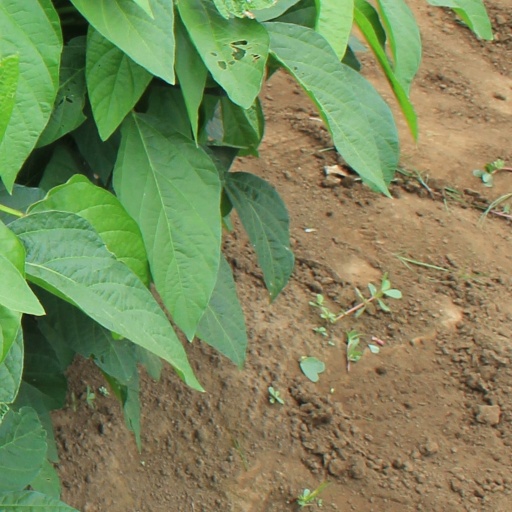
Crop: soybean